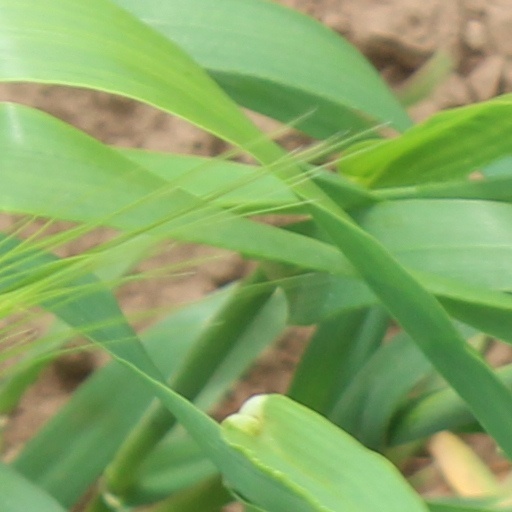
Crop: wheat